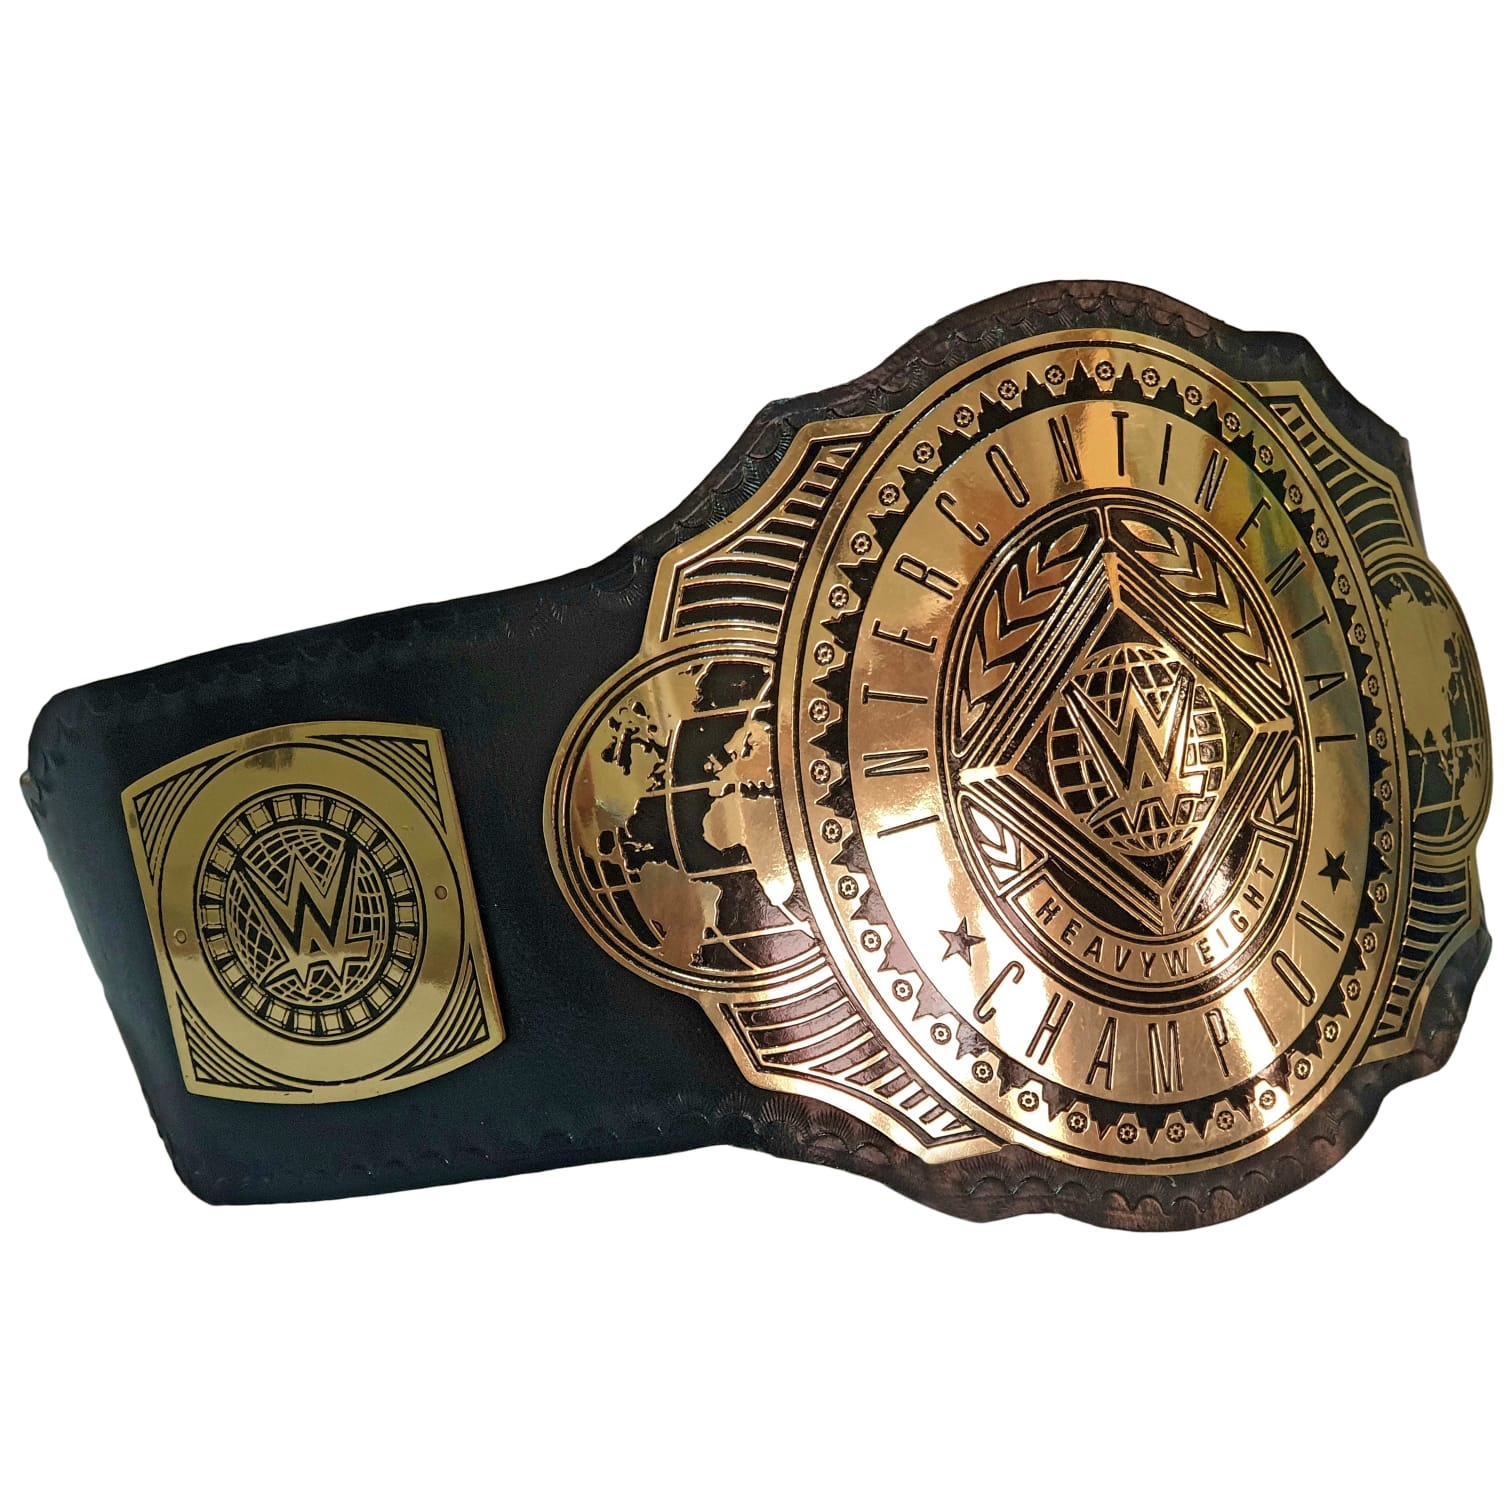
intercontinental Wresling Championship Belt 1.5MM-29
Championship Wresling Belt We Specialize in manufacturing handmade products:: Our wide range of products include: >>>>Championship Belts . and all belts World's Greatest Best Gift Championship Wrestling Belt Presents NOTE: THE LISTING IMAGE IS OF 1.5,2..3..4 MM BRASS BELT If you have any idea regarding your design, you can share that as well. We can customize these belts. Plate Metal: Brass (Zinc available on request with additional cost) Strap: 100% Leather Largest Waist Size: Fits upto 46'' Belt Length: ~50" Weight: 1.5 (4) Plate Thickness: 1.5mm.2.3.4mm Version available on demand with additional cost) ::The belt is well crafted and manufactured to meet the quality demands of fans:: Get your hands on this marvelous piece now! Note: If you need further details kindly inbox us, we will try to be as responsive as possible.
Brand: StormX Gear
Category: Sporting Goods > Athletics > Wrestling > Wrestling Training Aids > Wrestling Dummies